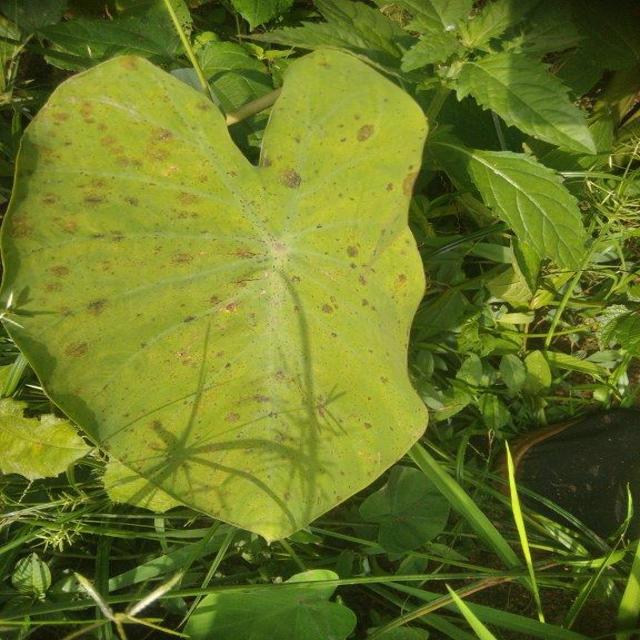
Label: Mid_Blight